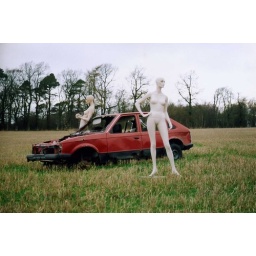
two female mannequins and old car in field 2004